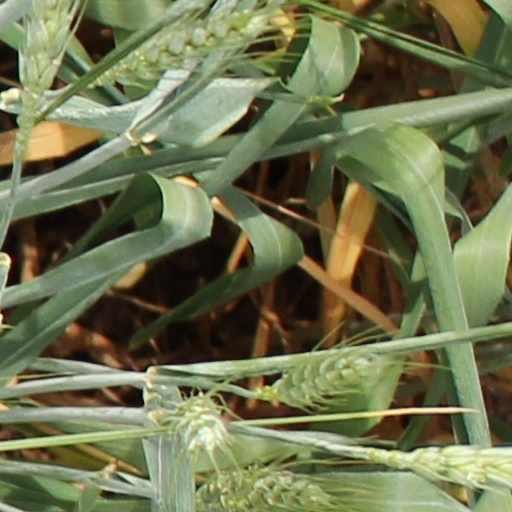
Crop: wheat